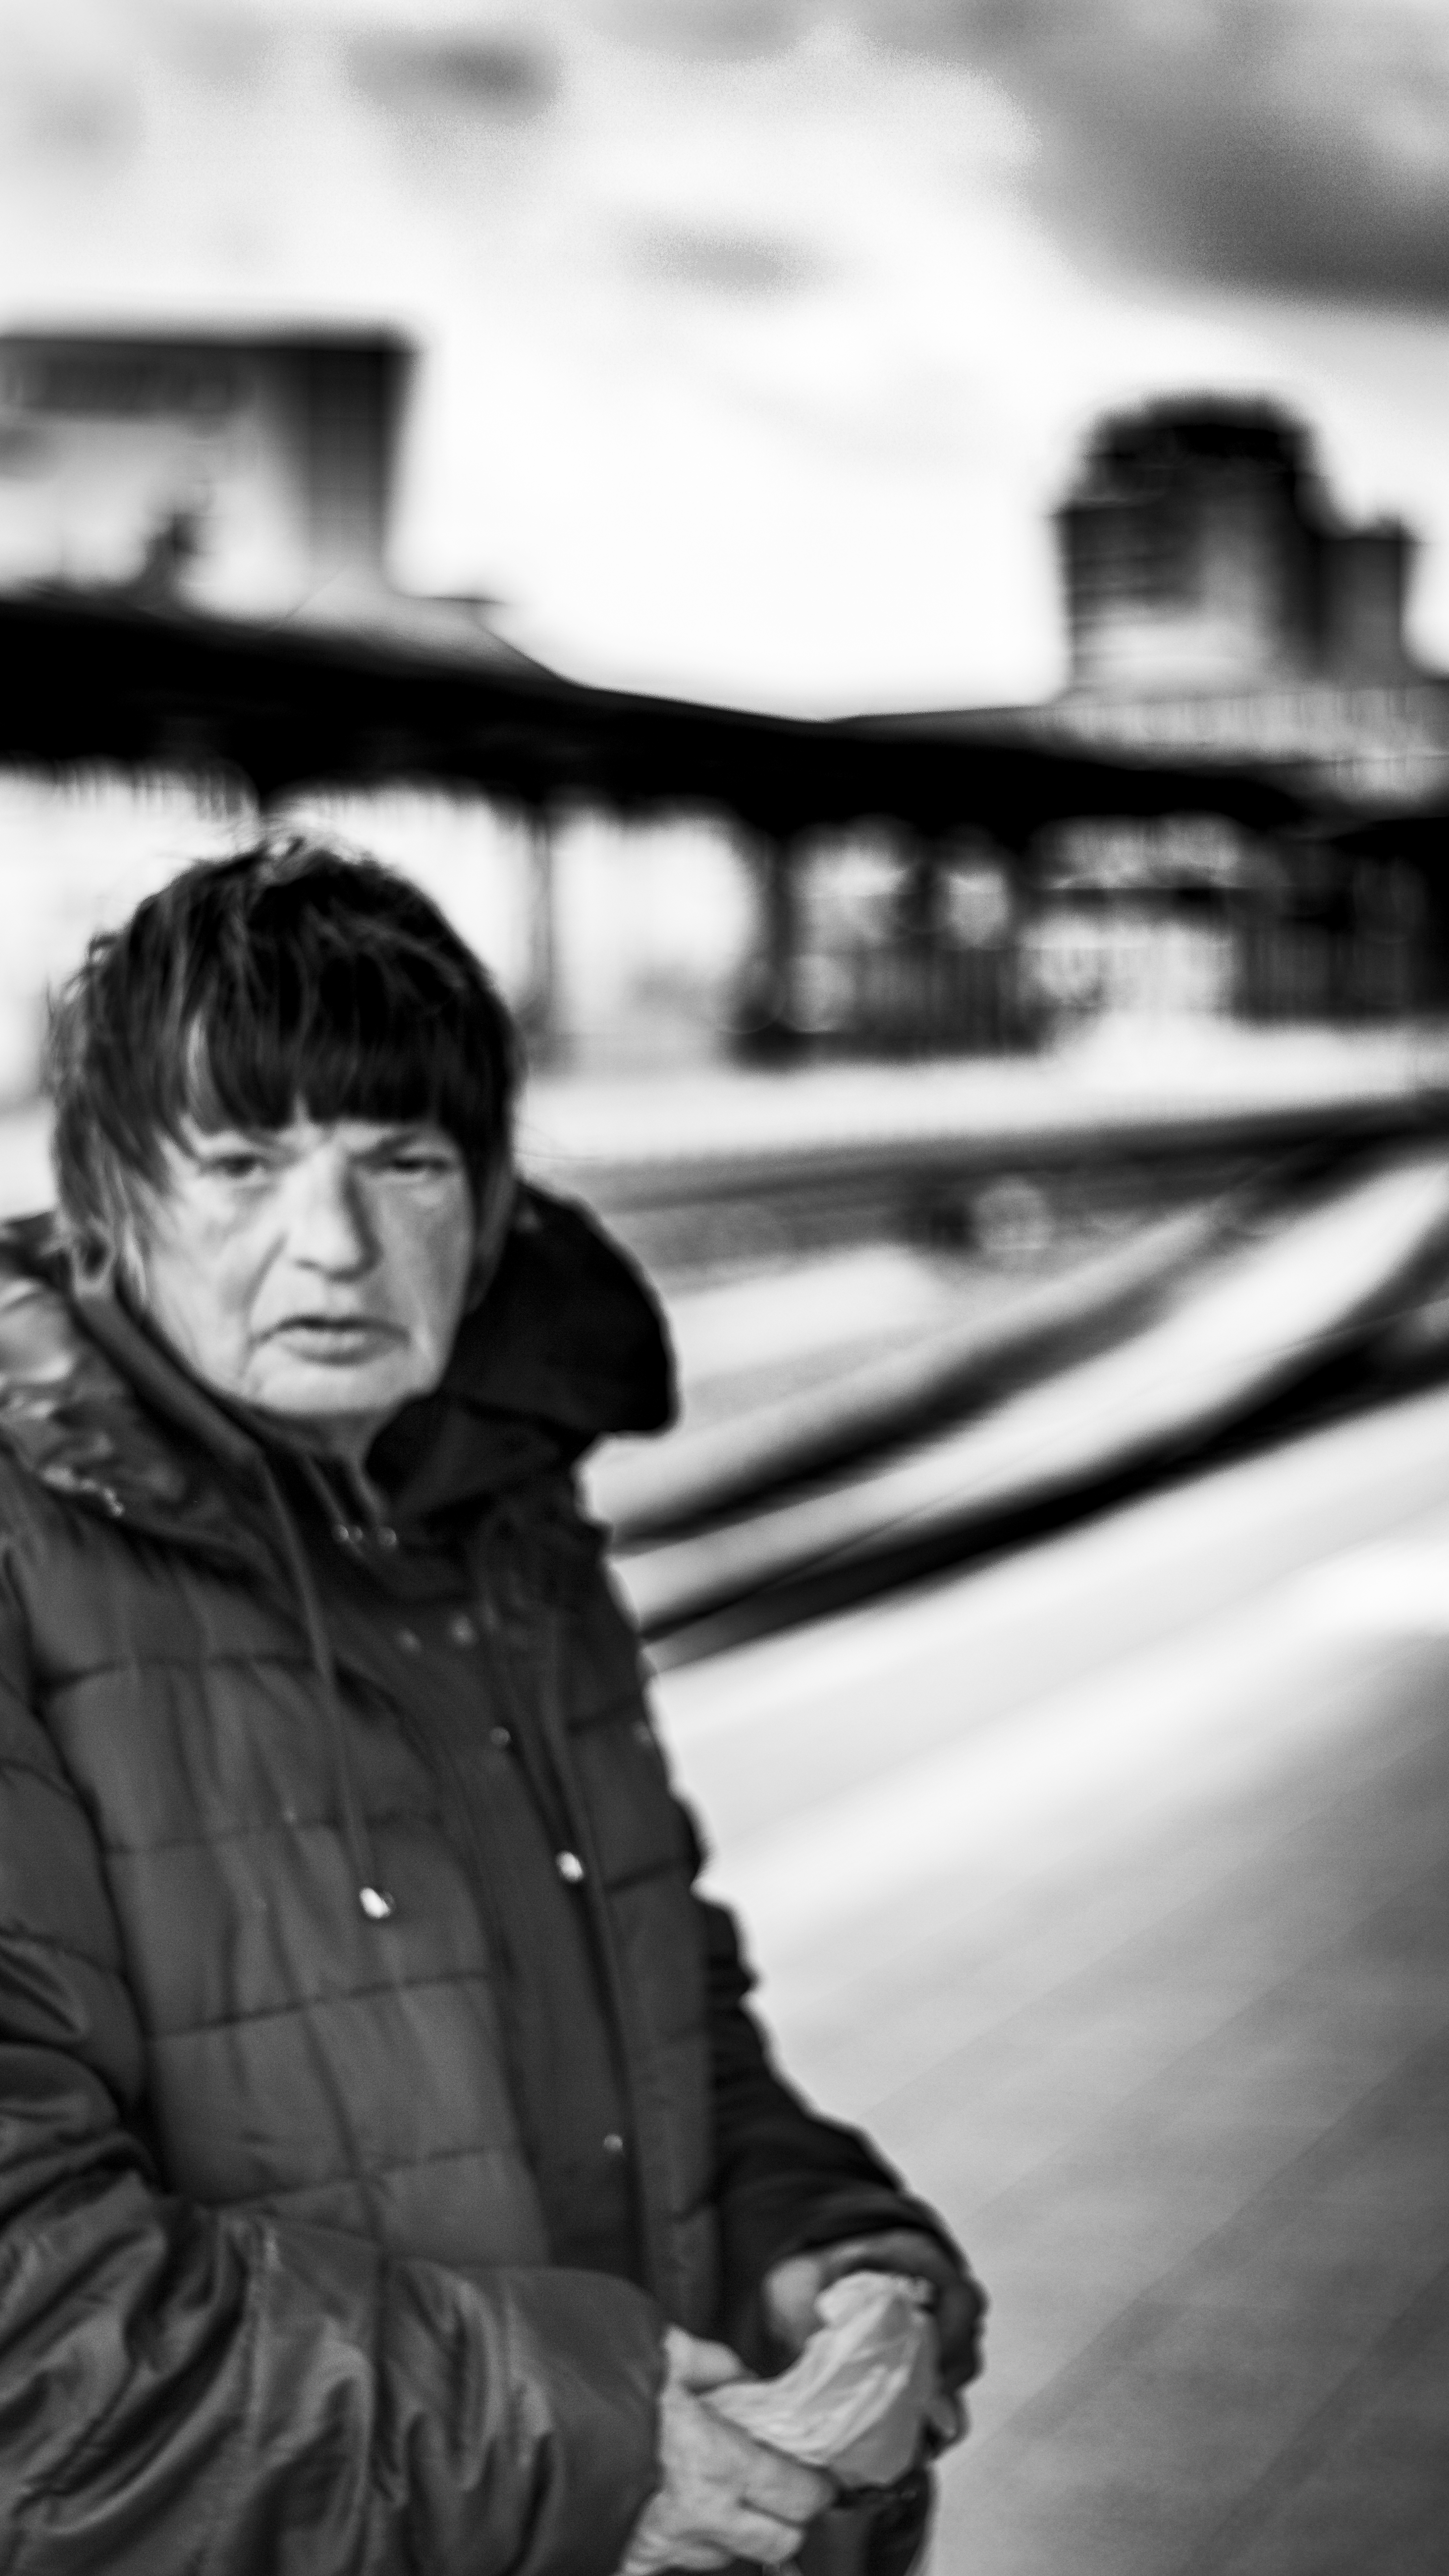
man, black and white, people, white, street, photography, portrait, canon, black, monochrome, blackandwhite, art, photograph, snapshot, surreal, faces, portrt, personen, schrfentiefe, monochrome photography, film noir